Waco Mailplanes

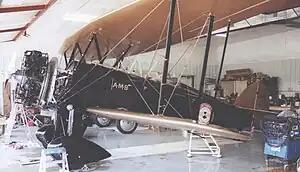
Waco JYM taper-wing mailplane in the 1929 markings of Northwest Airways mail route CAM-9

The Waco Mailplanes are US-built open-cockpit biplane mailplanes from the late 1920s derived from the Waco 10 sports biplanes.